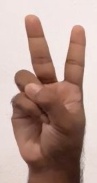
ASL sign: V